Doublure (bookbinding)

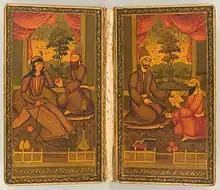
Doublures in a Divan of Hafez, 1842, Iran.

Doublures are ornamental linings on the inside of a book. Doublures are protected from wear, compared to the outside of a book, and thus offer bookbinders scope for elaborate decoration.